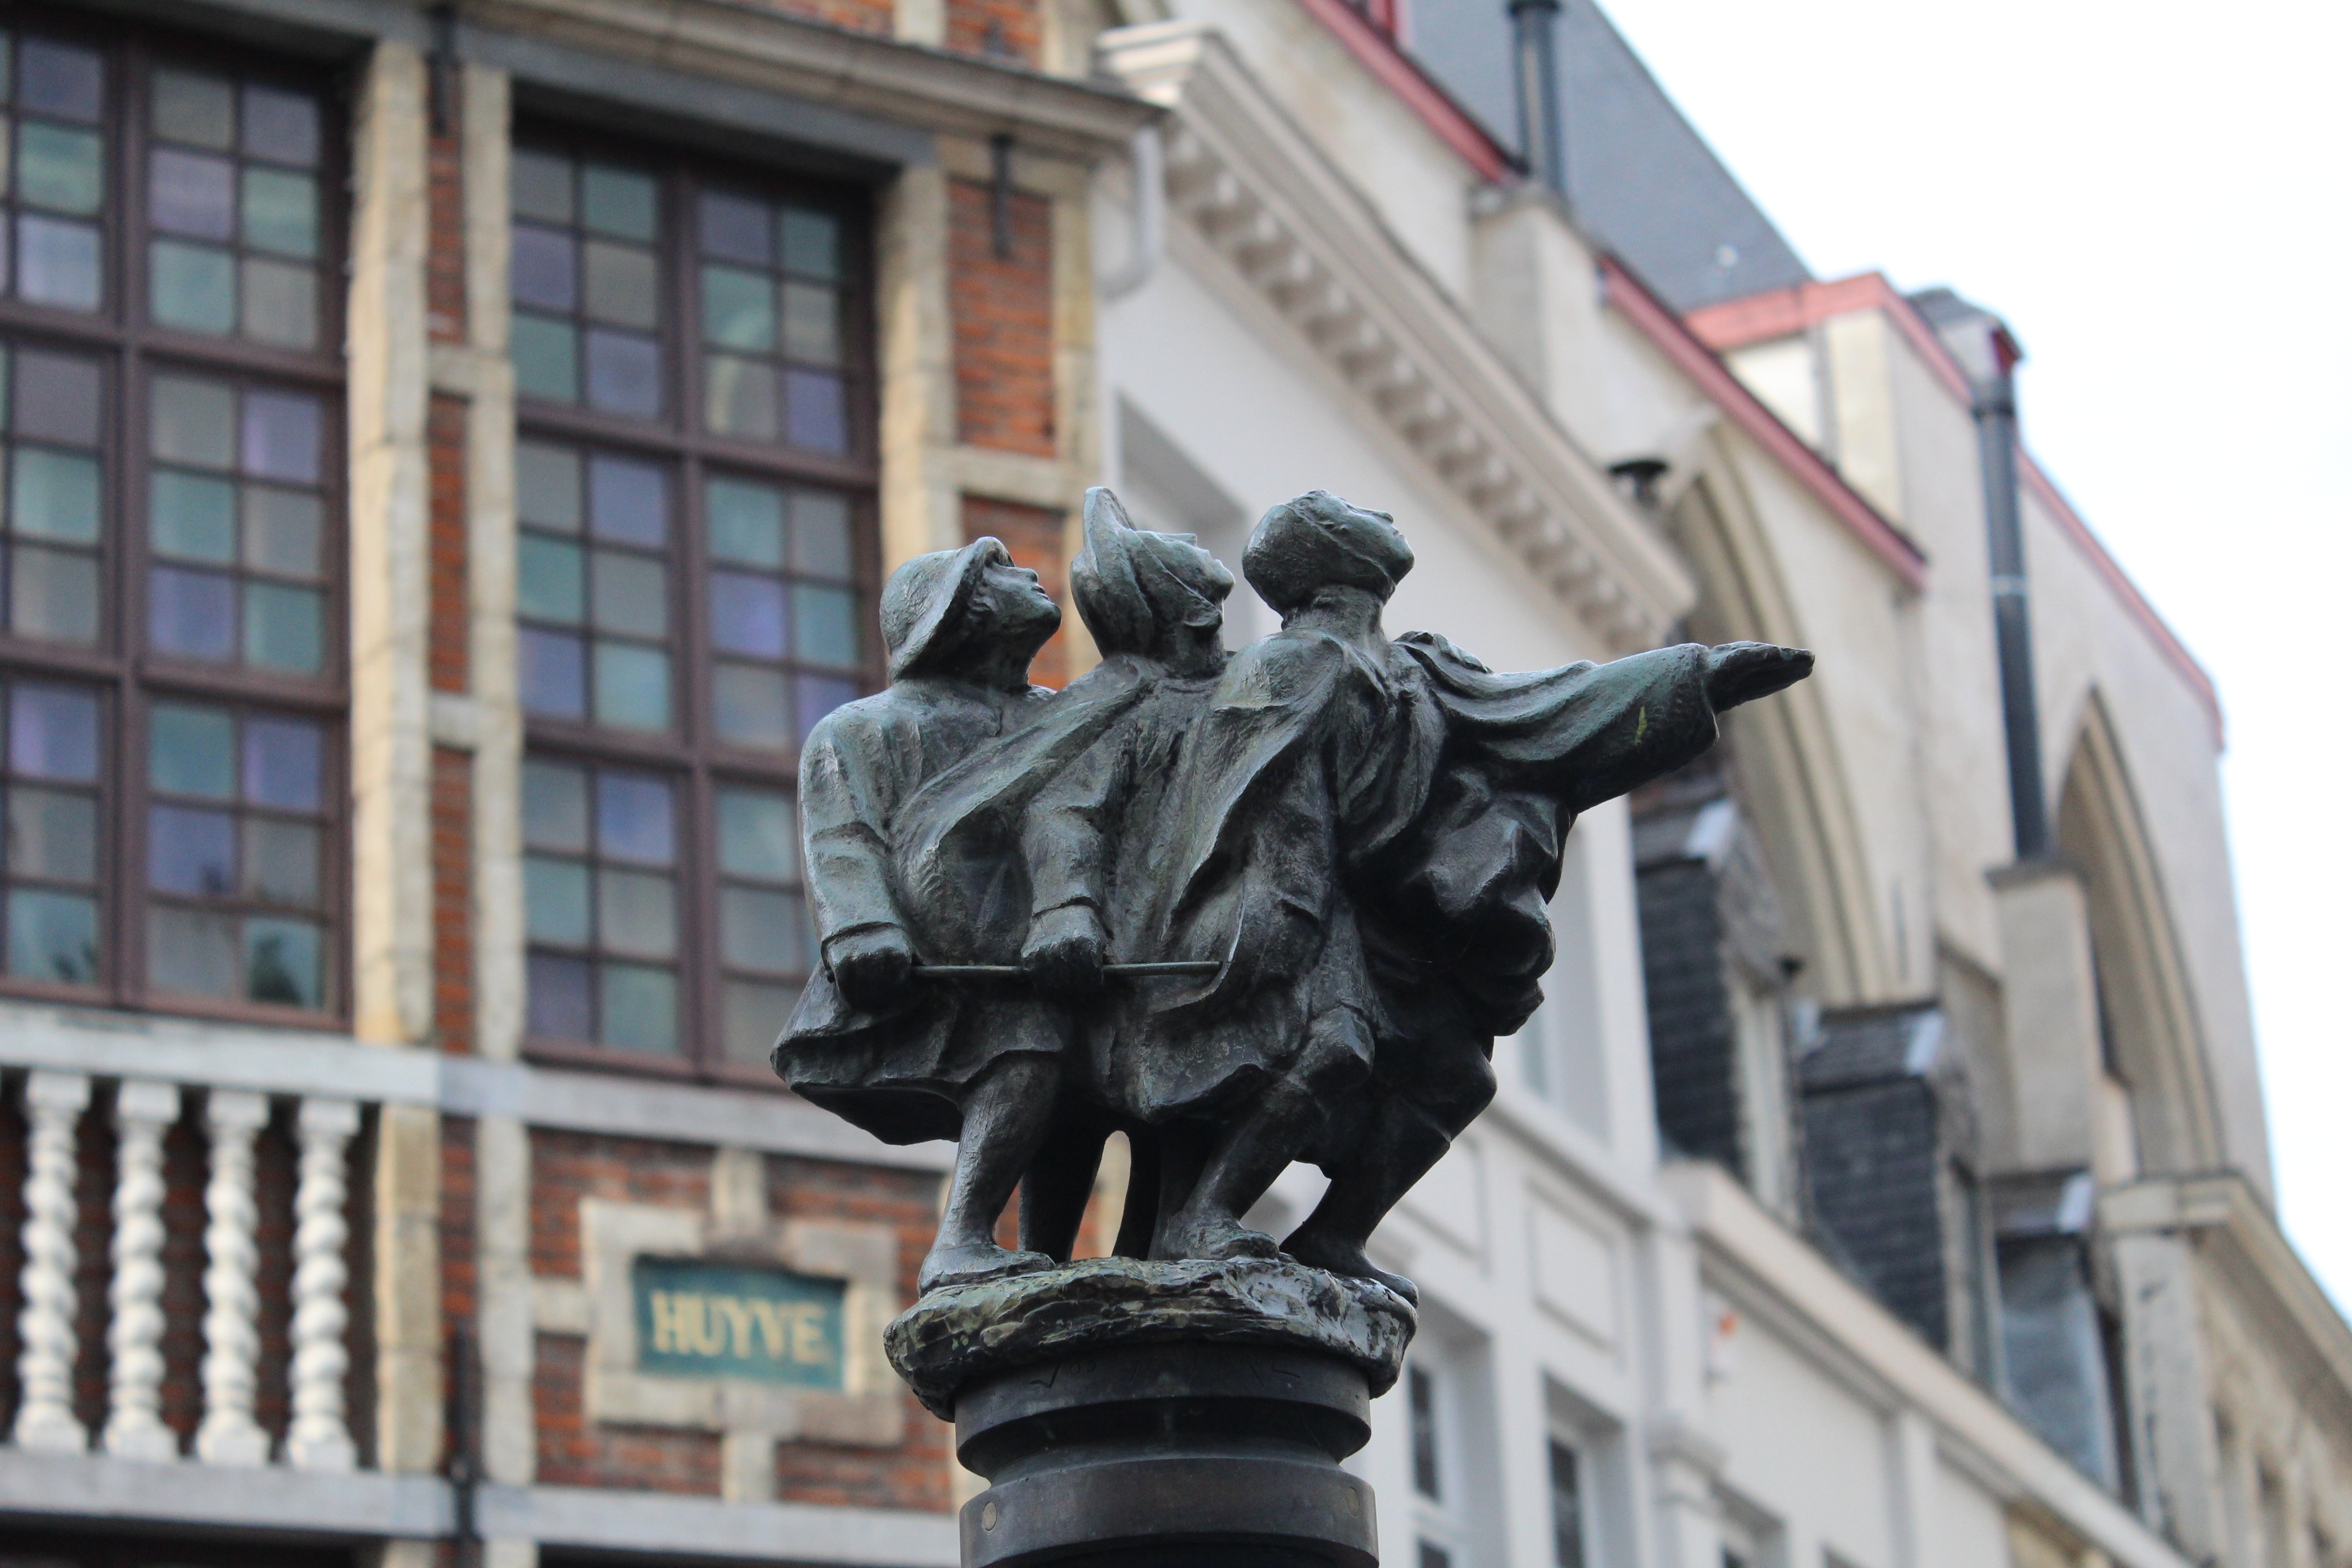
monument, statue, sculpture, art, brussels, grand place